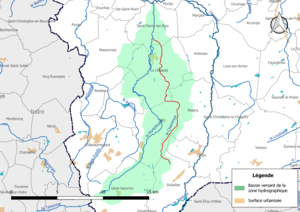
Carte du cours d'eau «
Le Cheminon, également dénommé « ruisseau de la Chavroche » ou « ruisseau les Gouttes », est un cours d'eau français qui coule dans le département du Cher. C'est un affluent du Portefeuille en rive droite et donc un sous-affluent de la Loire.